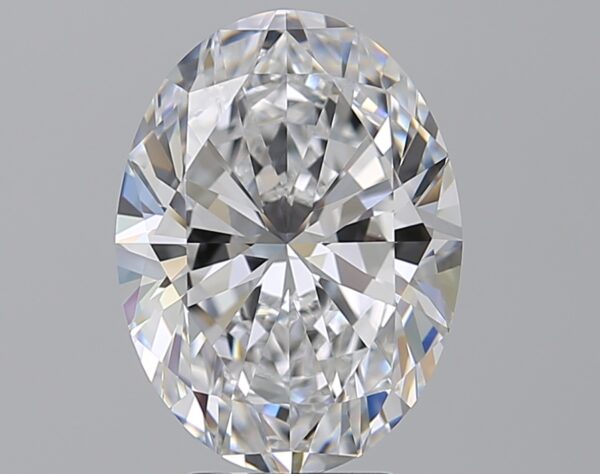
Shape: oval
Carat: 4.21
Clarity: VS1
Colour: D
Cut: EX
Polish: EX
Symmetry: EX
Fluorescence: F
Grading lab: GIA
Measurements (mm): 12.31 x 9.16 x 5.66